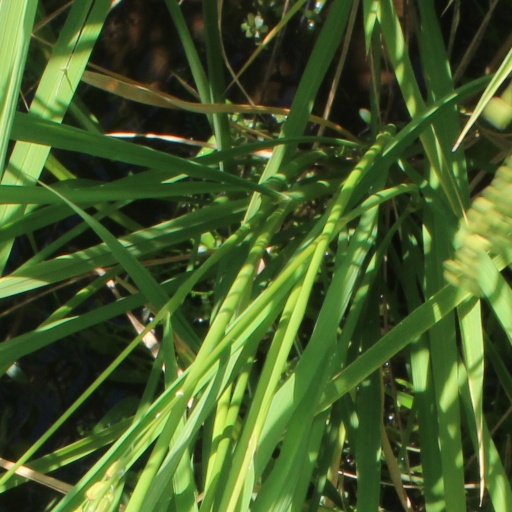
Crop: rice